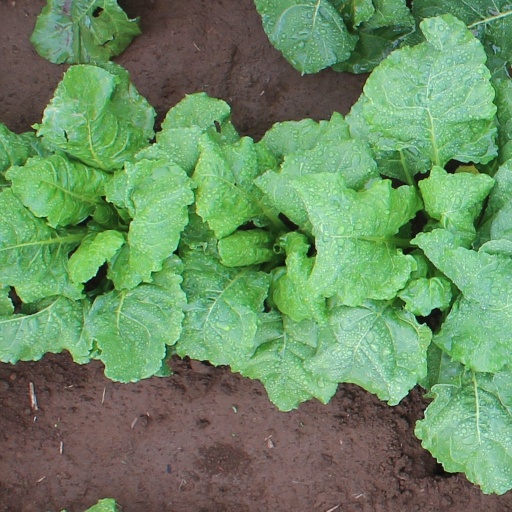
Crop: sugar beet